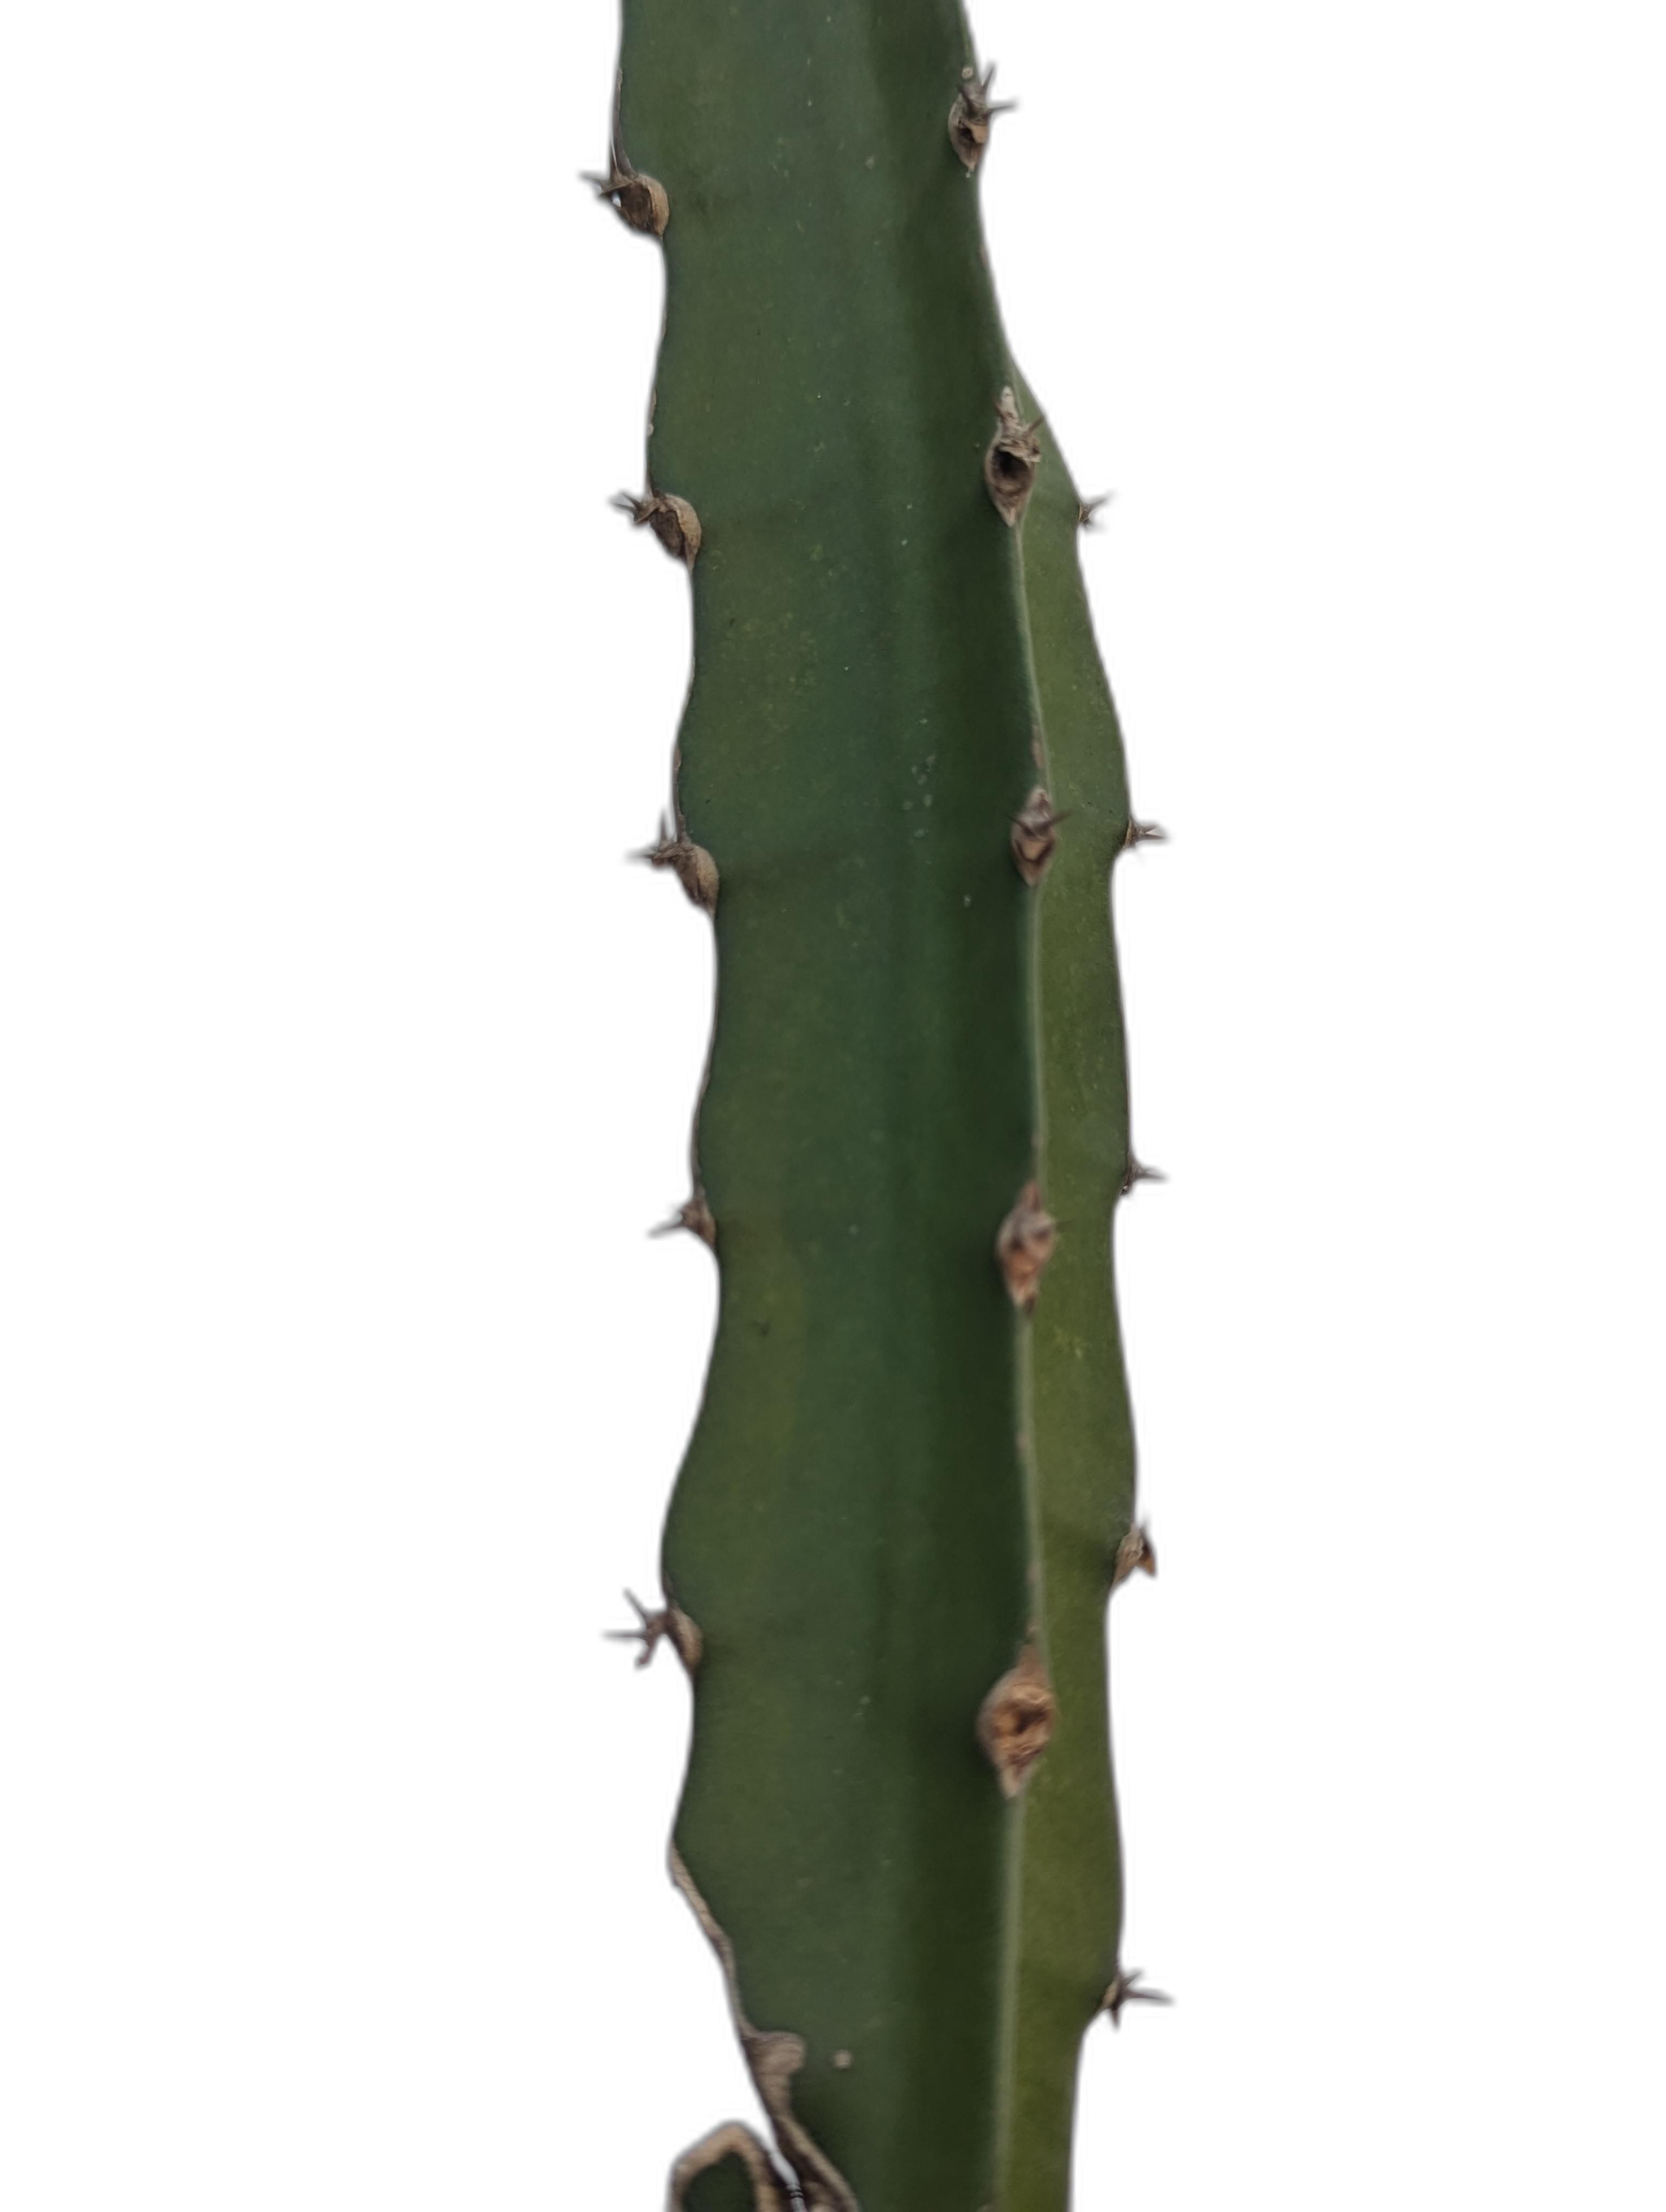
Label: Good leaf